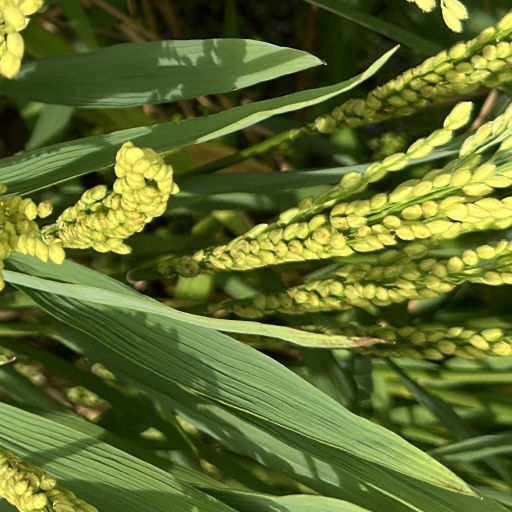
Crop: rice